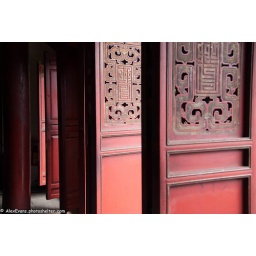
Side view of Red wooden doors open in temple